Andrei Sakharov Research Center for Democratic Development

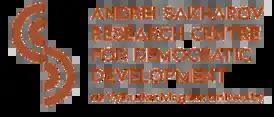
The logo of the Andrei Sakharov Research Center for Democratic Development

The Andrei Sakharov Research Center for Democratic Development (LT - Andrejaus Sacharovo demokratijos plėtros tyrimų centras, acronyms - ASRC, ASRCDD) is a university think tank which encompasses academic events, publications and archival holdings. The Center was founded in December 2017 at the Vytautas Magnus University (VMU).